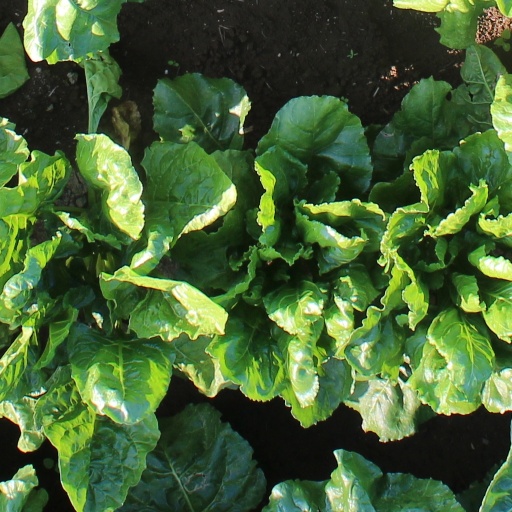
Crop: sugar beet